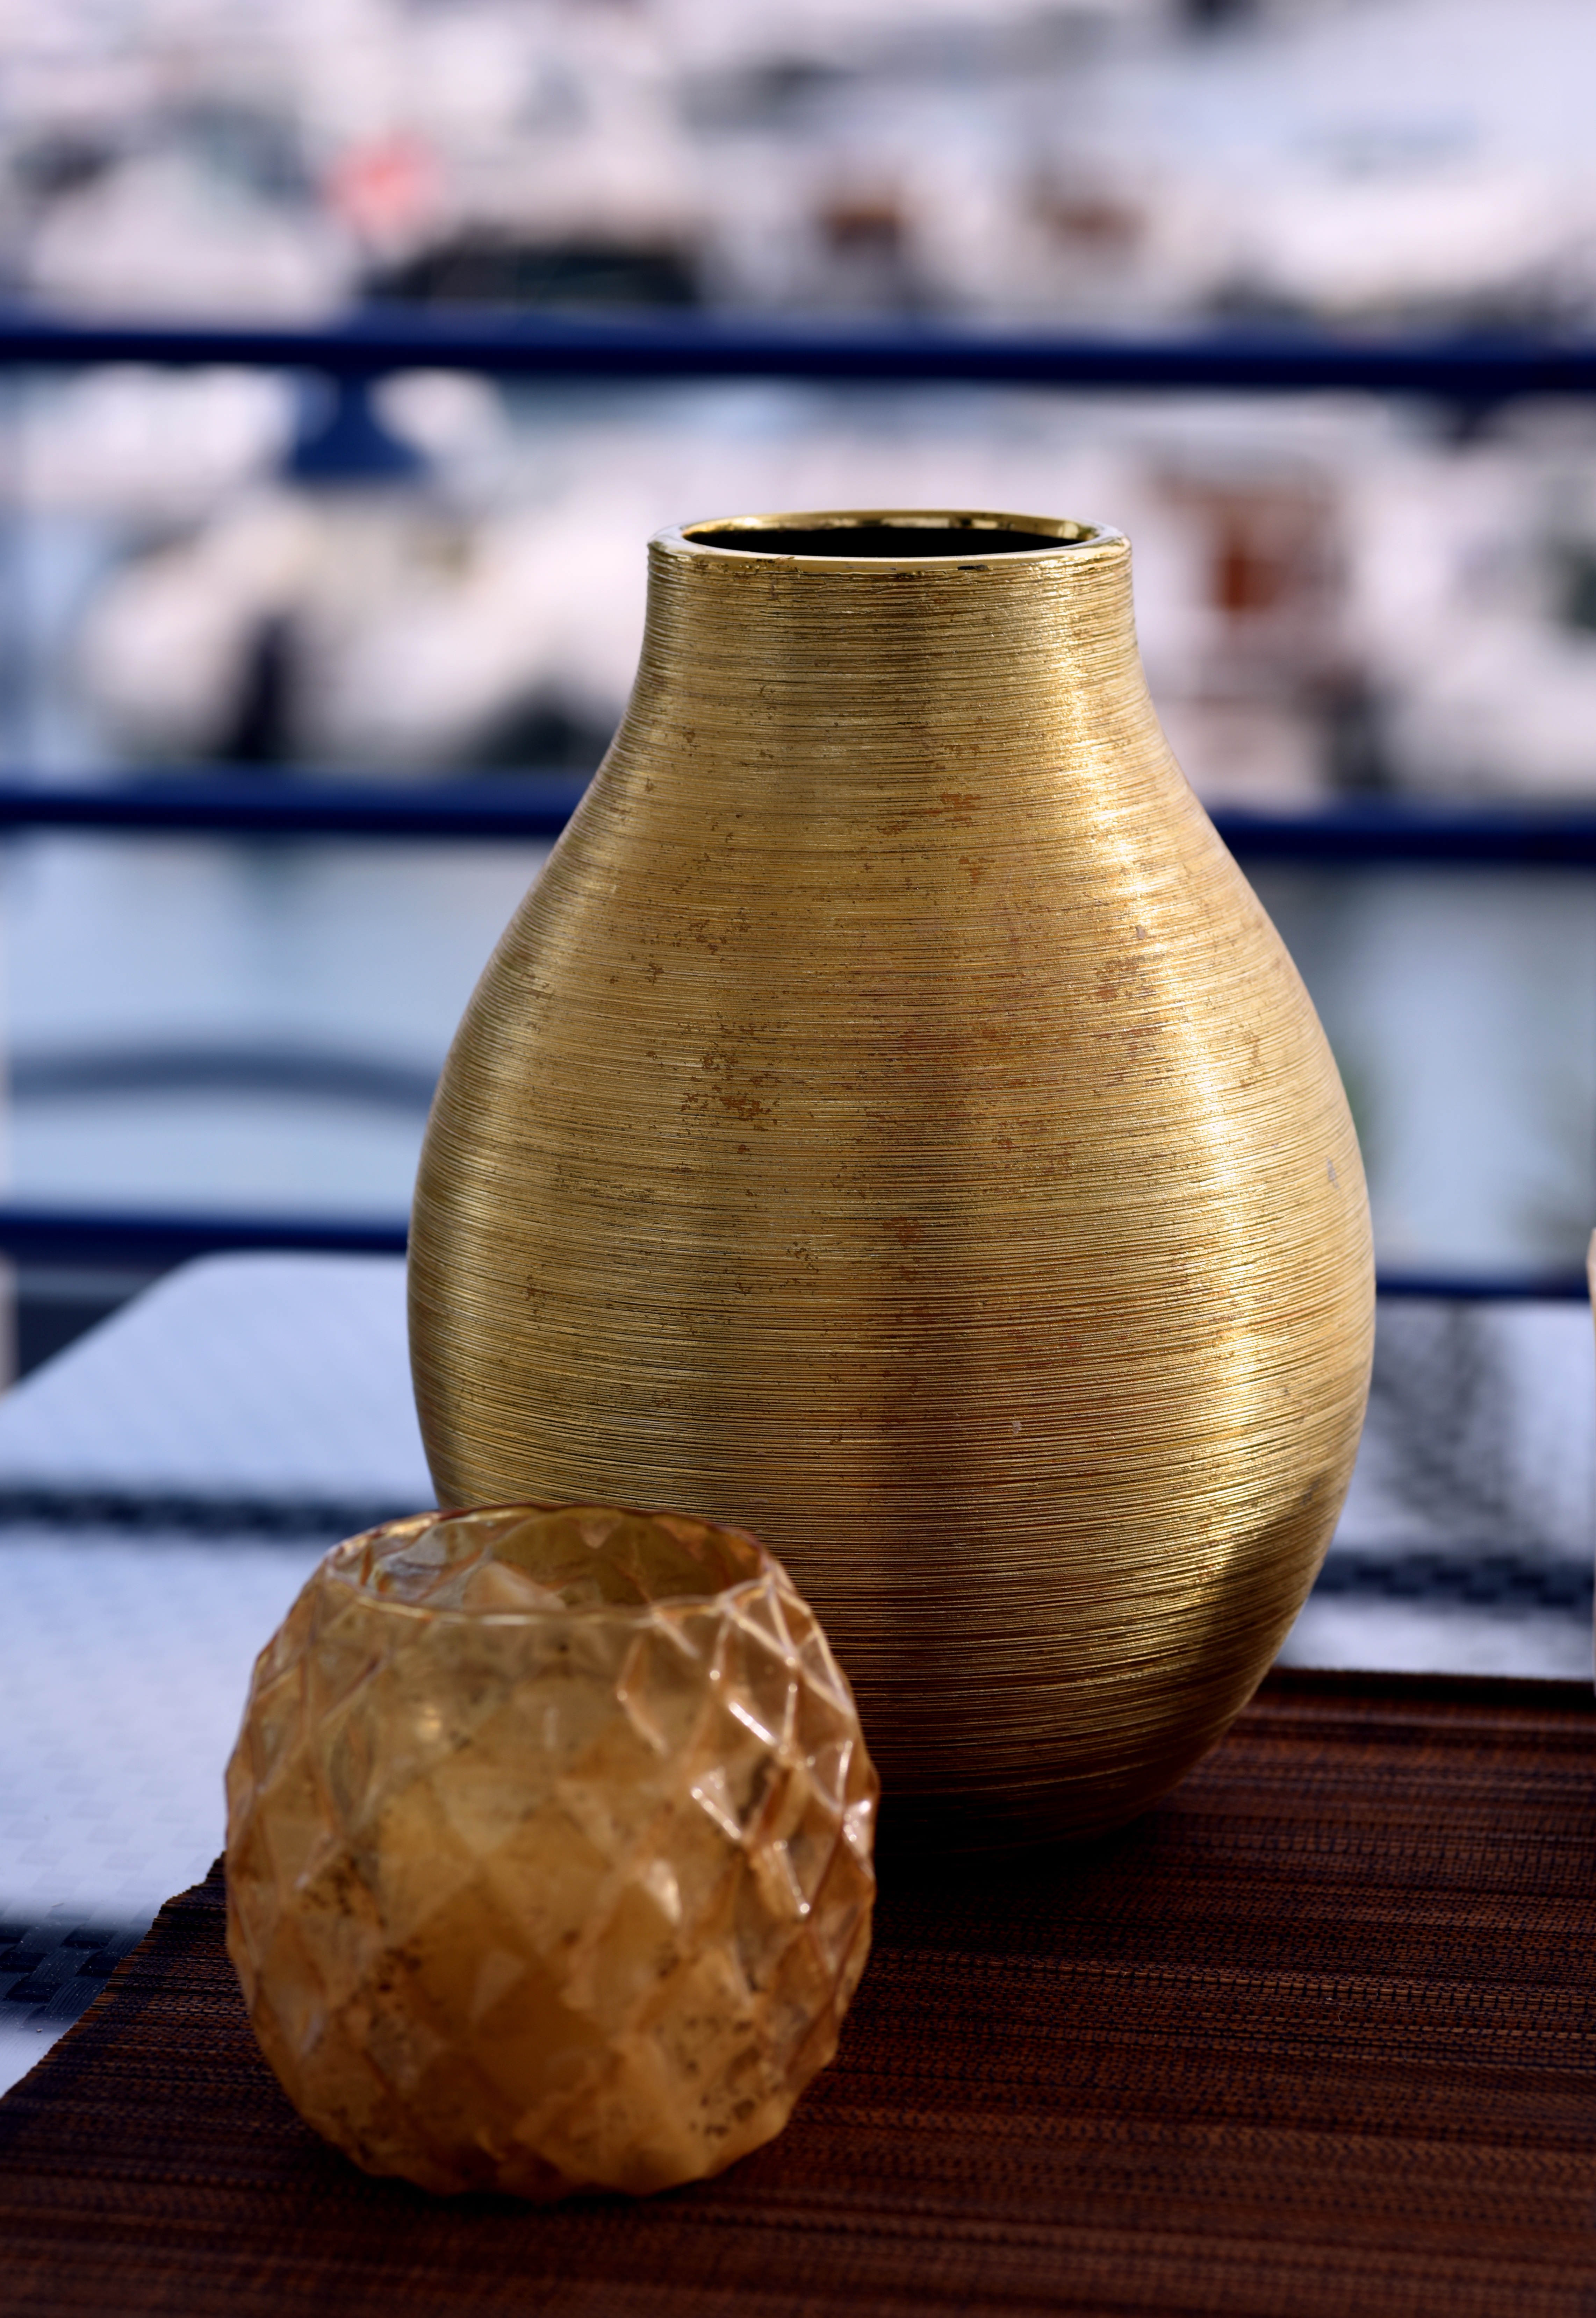
wood, pot, bar, vase, food, produce, ceramic, lighting, decor, material, coconut, copper